Mano (stone)

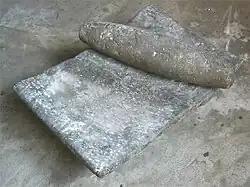
Metate, and mano.

A Mano, a smooth hand-held stone, is used against a metate, typically a large stone with a depression or bowl. The movement of the Mano against the metate consists of a circular, rocking or chopping grinding motion using one or both hands.